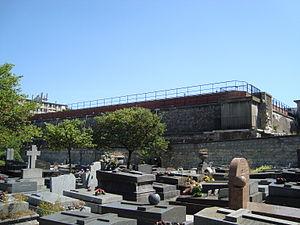
Cimetière de Belleville et le réservoir de Belleville
Le réservoir de Belleville est un réservoir d'eau secondaire de la ville de Paris mis en service en 1866. Il est situé rue du Télégraphe, dans le quartier de Ménilmontant du 20ᵉ arrondissement.
Le cimetière de Belleville est situé dans le quartier de Belleville à l'angle de la rue de Belleville et de la rue du Télégraphe dans le 20ᵉ arrondissement de Paris. Ce cimetière de 1,80 hectare de surface accueille 3210 concessions.